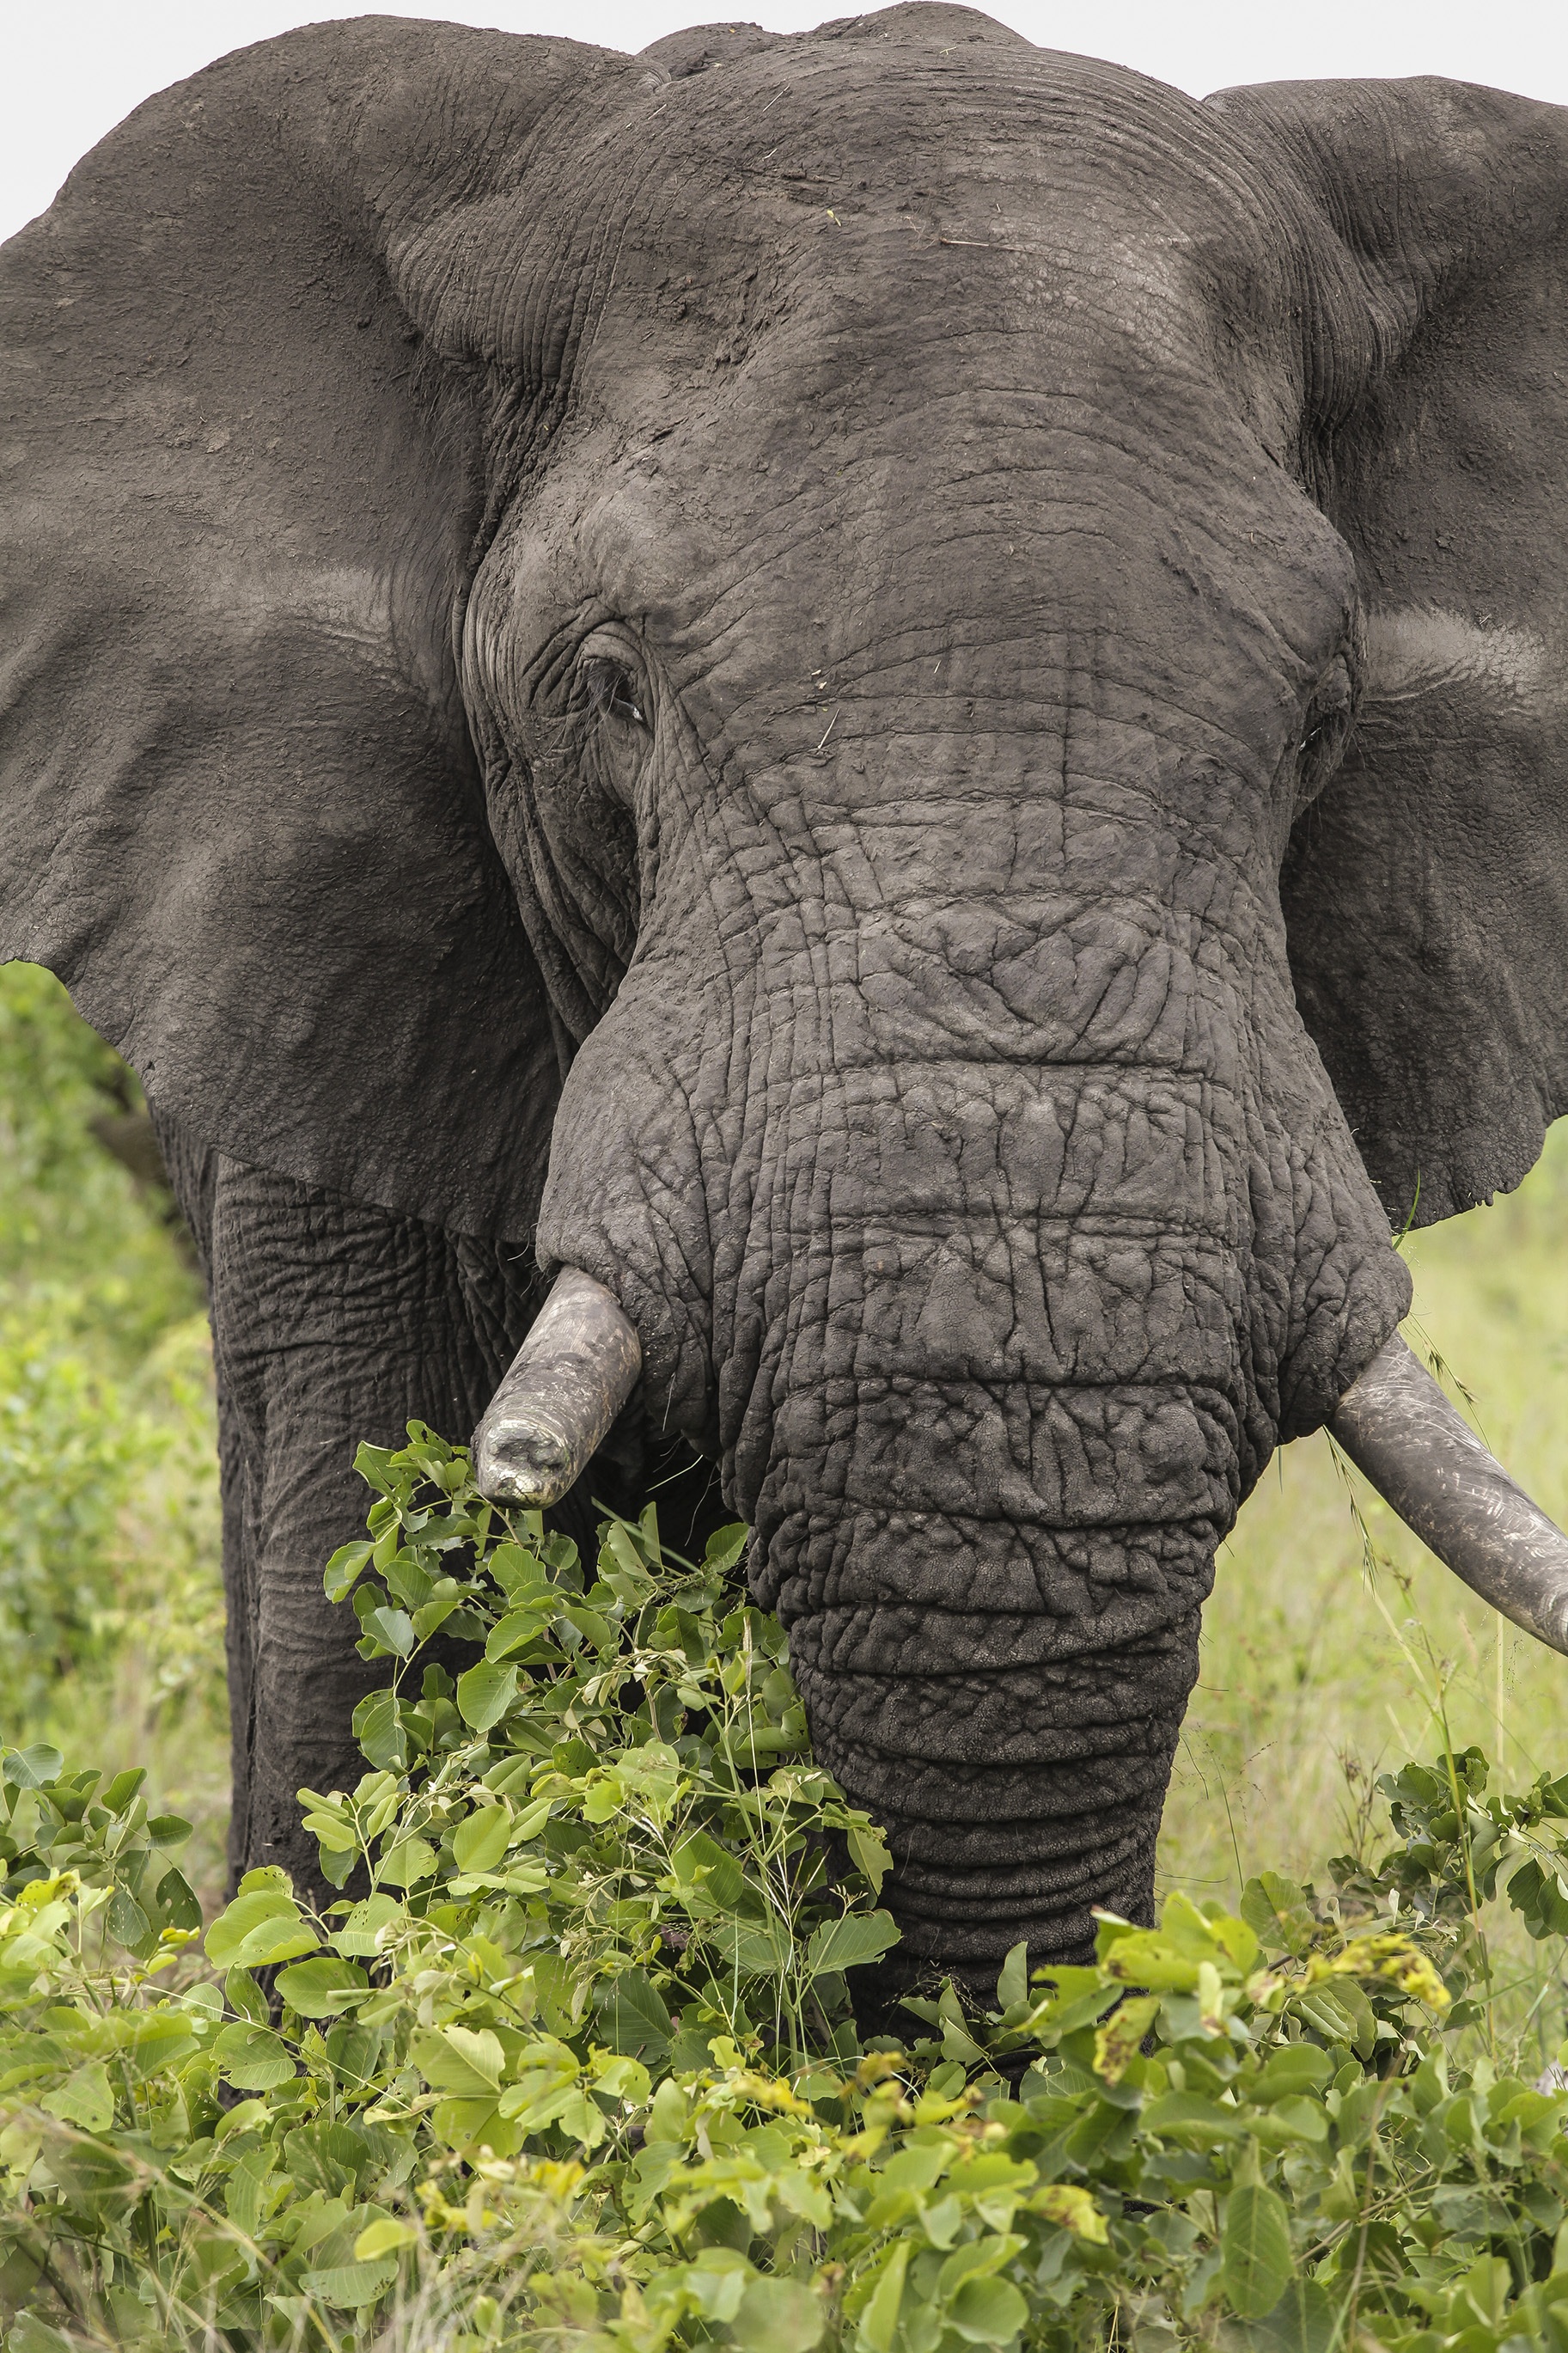
game, wildlife, wild, natural, africa, mammal, fauna, elephant, tusk, ivory, animals, vertebrate, habitat, safari, south africa, indian elephant, african elephant, kruger national park, elephants and mammoths